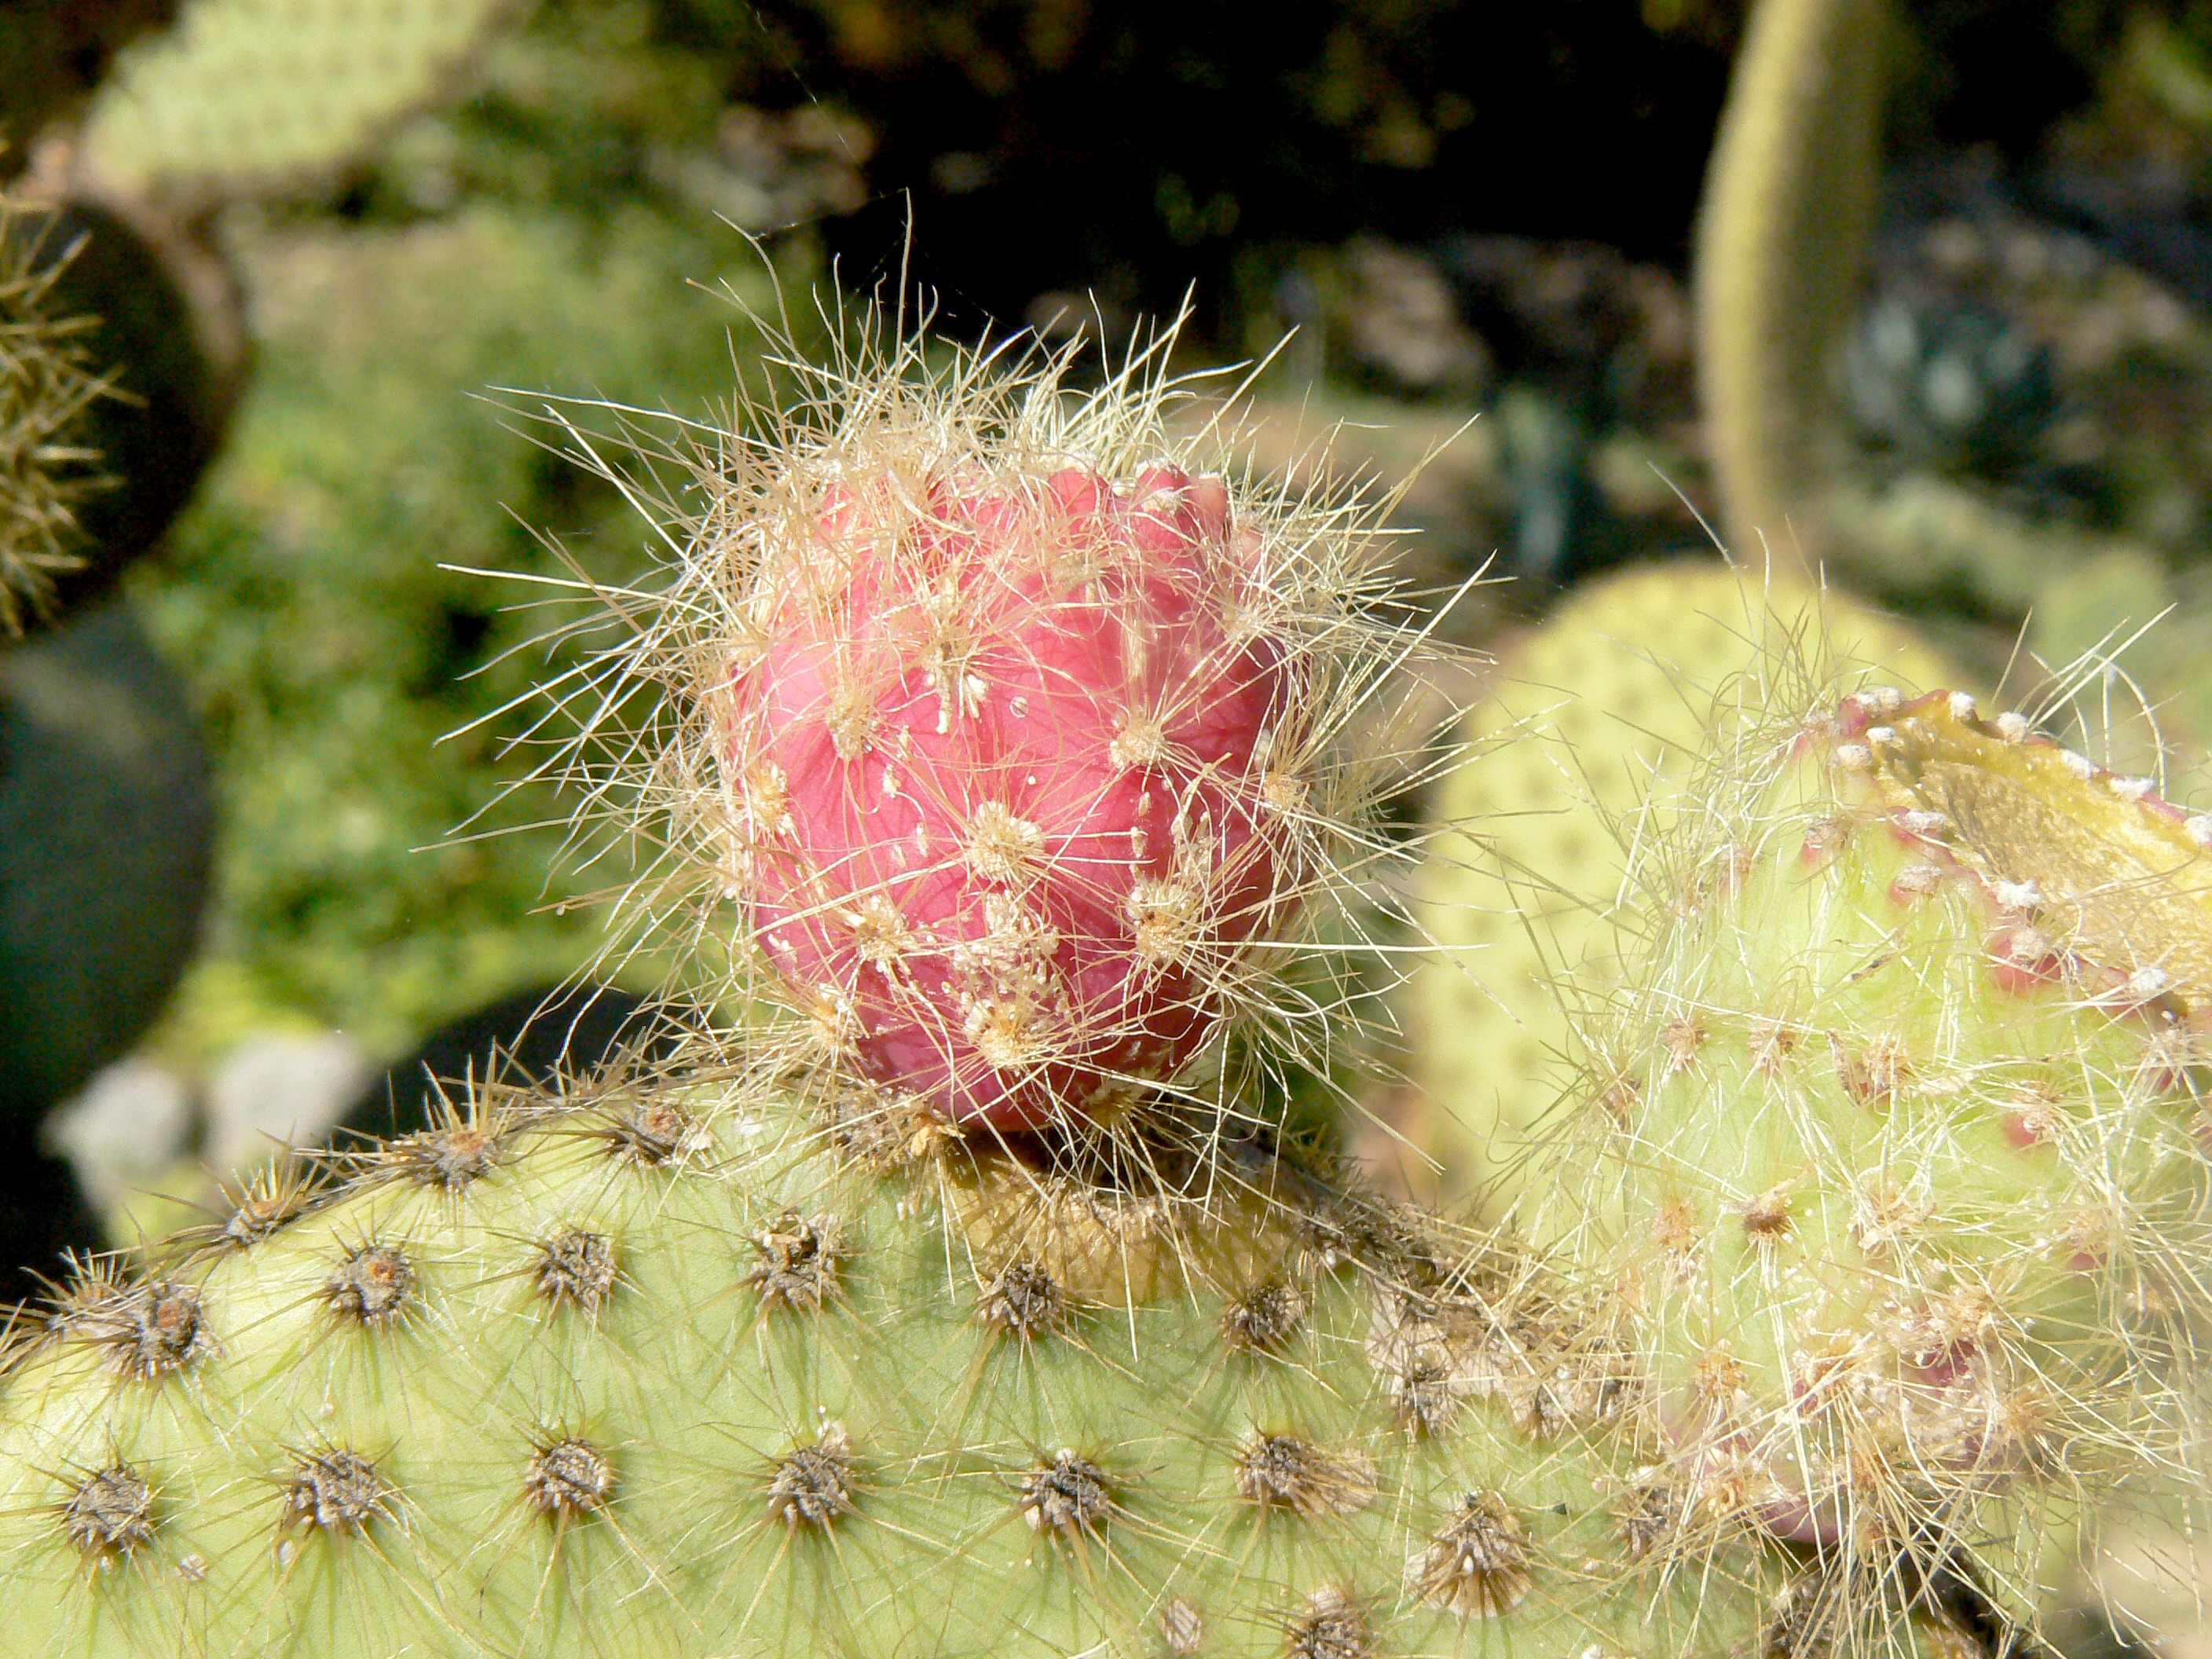
prickly, cactus, sharp, growth, plant, desert, flower, thorn, foliage, produce, grow, botany, succulent, agriculture, garden, cacti, flora, season, botanical, spike, ecology, arizona, horticulture, agave, caryophyllales, macro photography, spiked, pointy, flowering plant, prickly pear, plant stem, land plant, thorns spines and prickles, hedgehog cactus